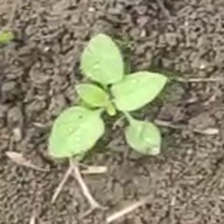
Weed species: Lamber_Quarter_plant(Chenopodium )